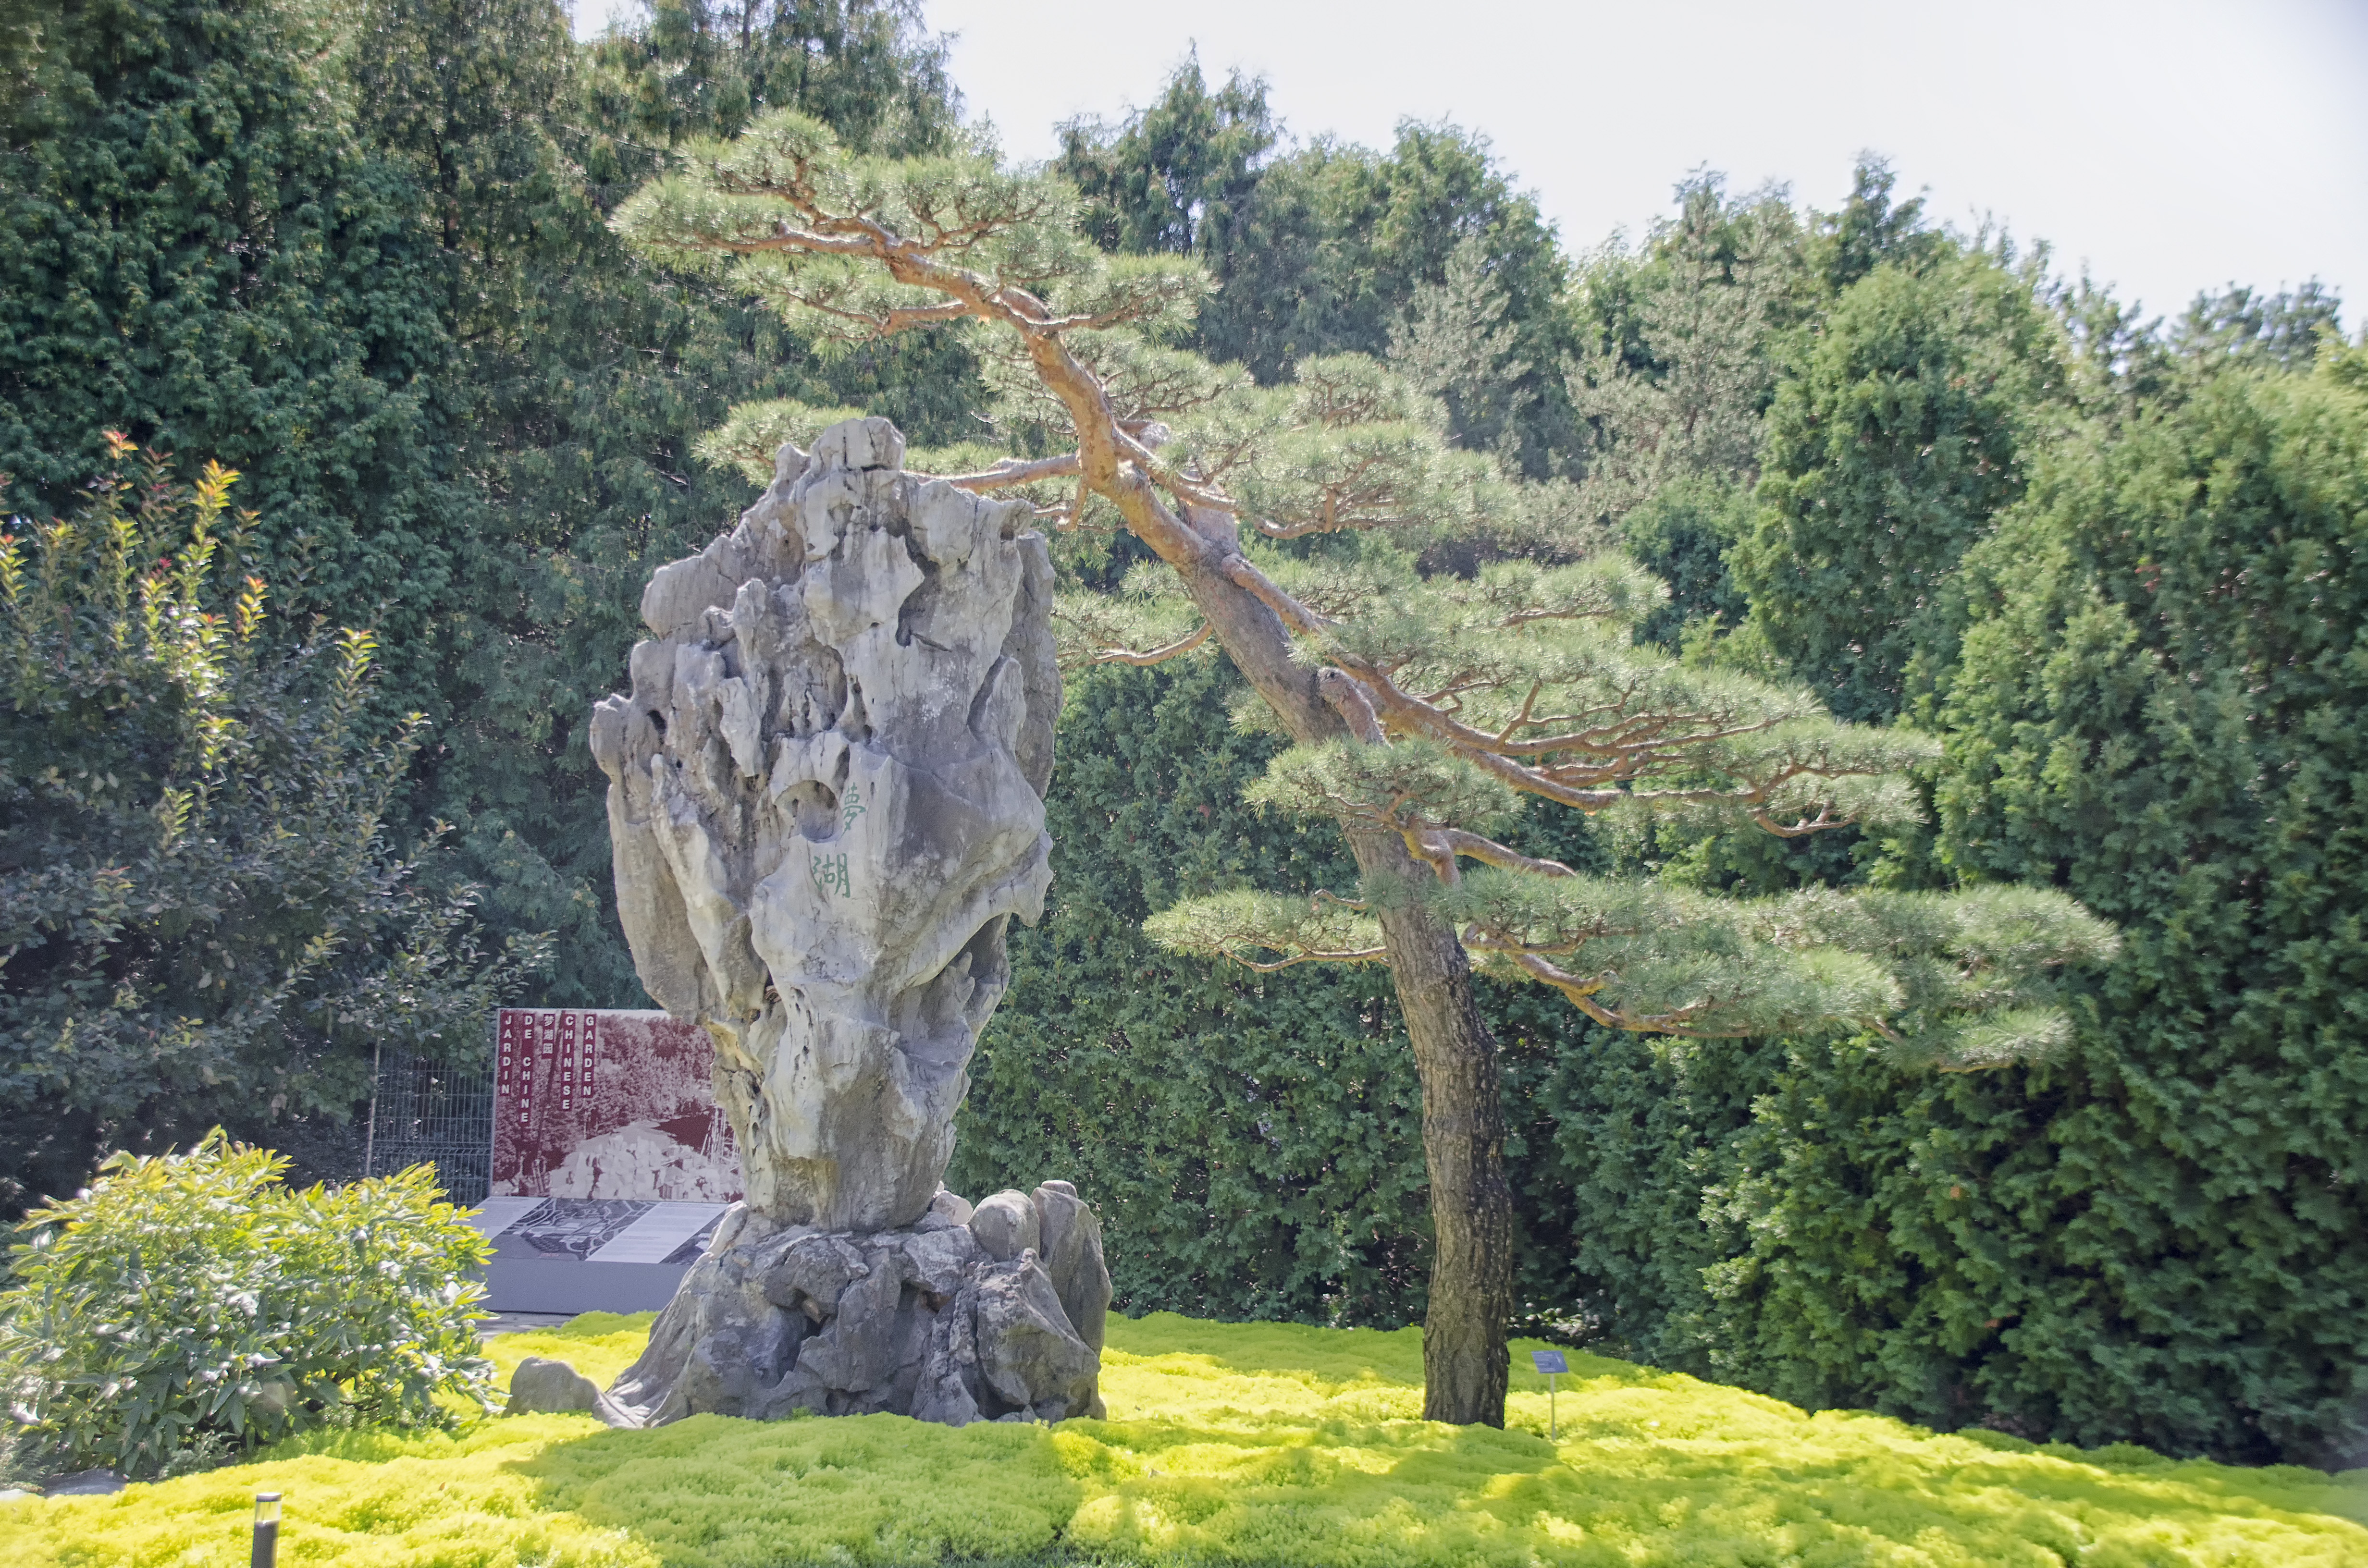
tree, plant, flower, city, autumn, botany, garden, de, of, spruce, canada, shrub, quebec, montreal, ecosystem, ville, biome, woody plant